Try Not to Breathe

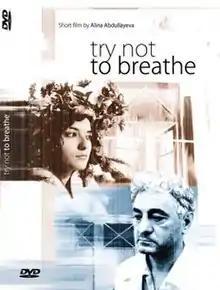

Try Not to Breathe is a 2006 Azerbaijani short film directed by Alina Abdullayeva.